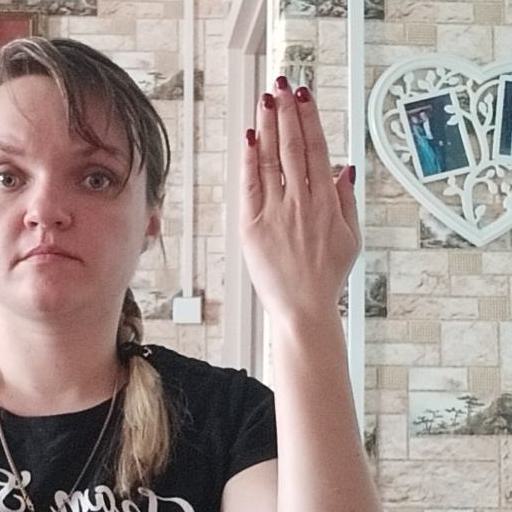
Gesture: stop_inverted